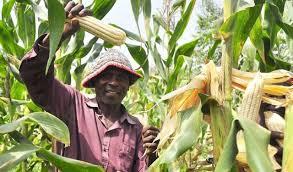
Mtu huyu ambaye ako kwa shamba ameshikilia mahindi yenye ametoa amedondoa tena kuna mahindi zingine zilizo kuna yenye ametoa iko kwa miti kuna mahindi mingi zenye zinaonekana kwa hapa ni shamba ya mahindi.